Bashar al-Assad

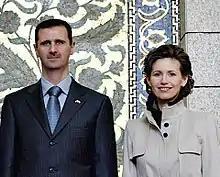
Bashar al-Assad and his wife Asma al-Assad

The deadliest chemical attack have been the Ghouta chemical attacks, when Assad government forces launched the nerve agent sarin into civilian areas during its brutal Siege of Eastern Ghouta in early hours of 21 August 2013. Thousands of infected and dying victims flooded the nearby hospitals, showing symptoms such as foaming, body convulsions and other neurotoxic symptoms. An estimated 1,100–1,500 civilians; including women and children, are estimated to have been killed in the attacks. The attack was internationally condemned and represented the deadliest use of chemical weapons since the Iran-Iraq war. On 21 August 2022, United States government marked the ninth anniversary of Ghouta Chemical attacks stating: "United States remembers and honors the victims and survivors of the Ghouta attack and the many other chemical attacks we assess the Assad regime has launched. We condemn in the strongest possible terms any use of chemical weapons anywhere, by anyone, under any circumstances... The United States calls on the Assad regime to fully declare and destroy its chemical weapons program... and for the regime to allow the Organisation for the Prohibition of Chemical Weapons' Declaration Assessment Team."